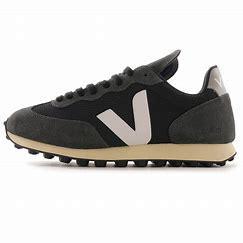
Brand: Veja
Model: 100